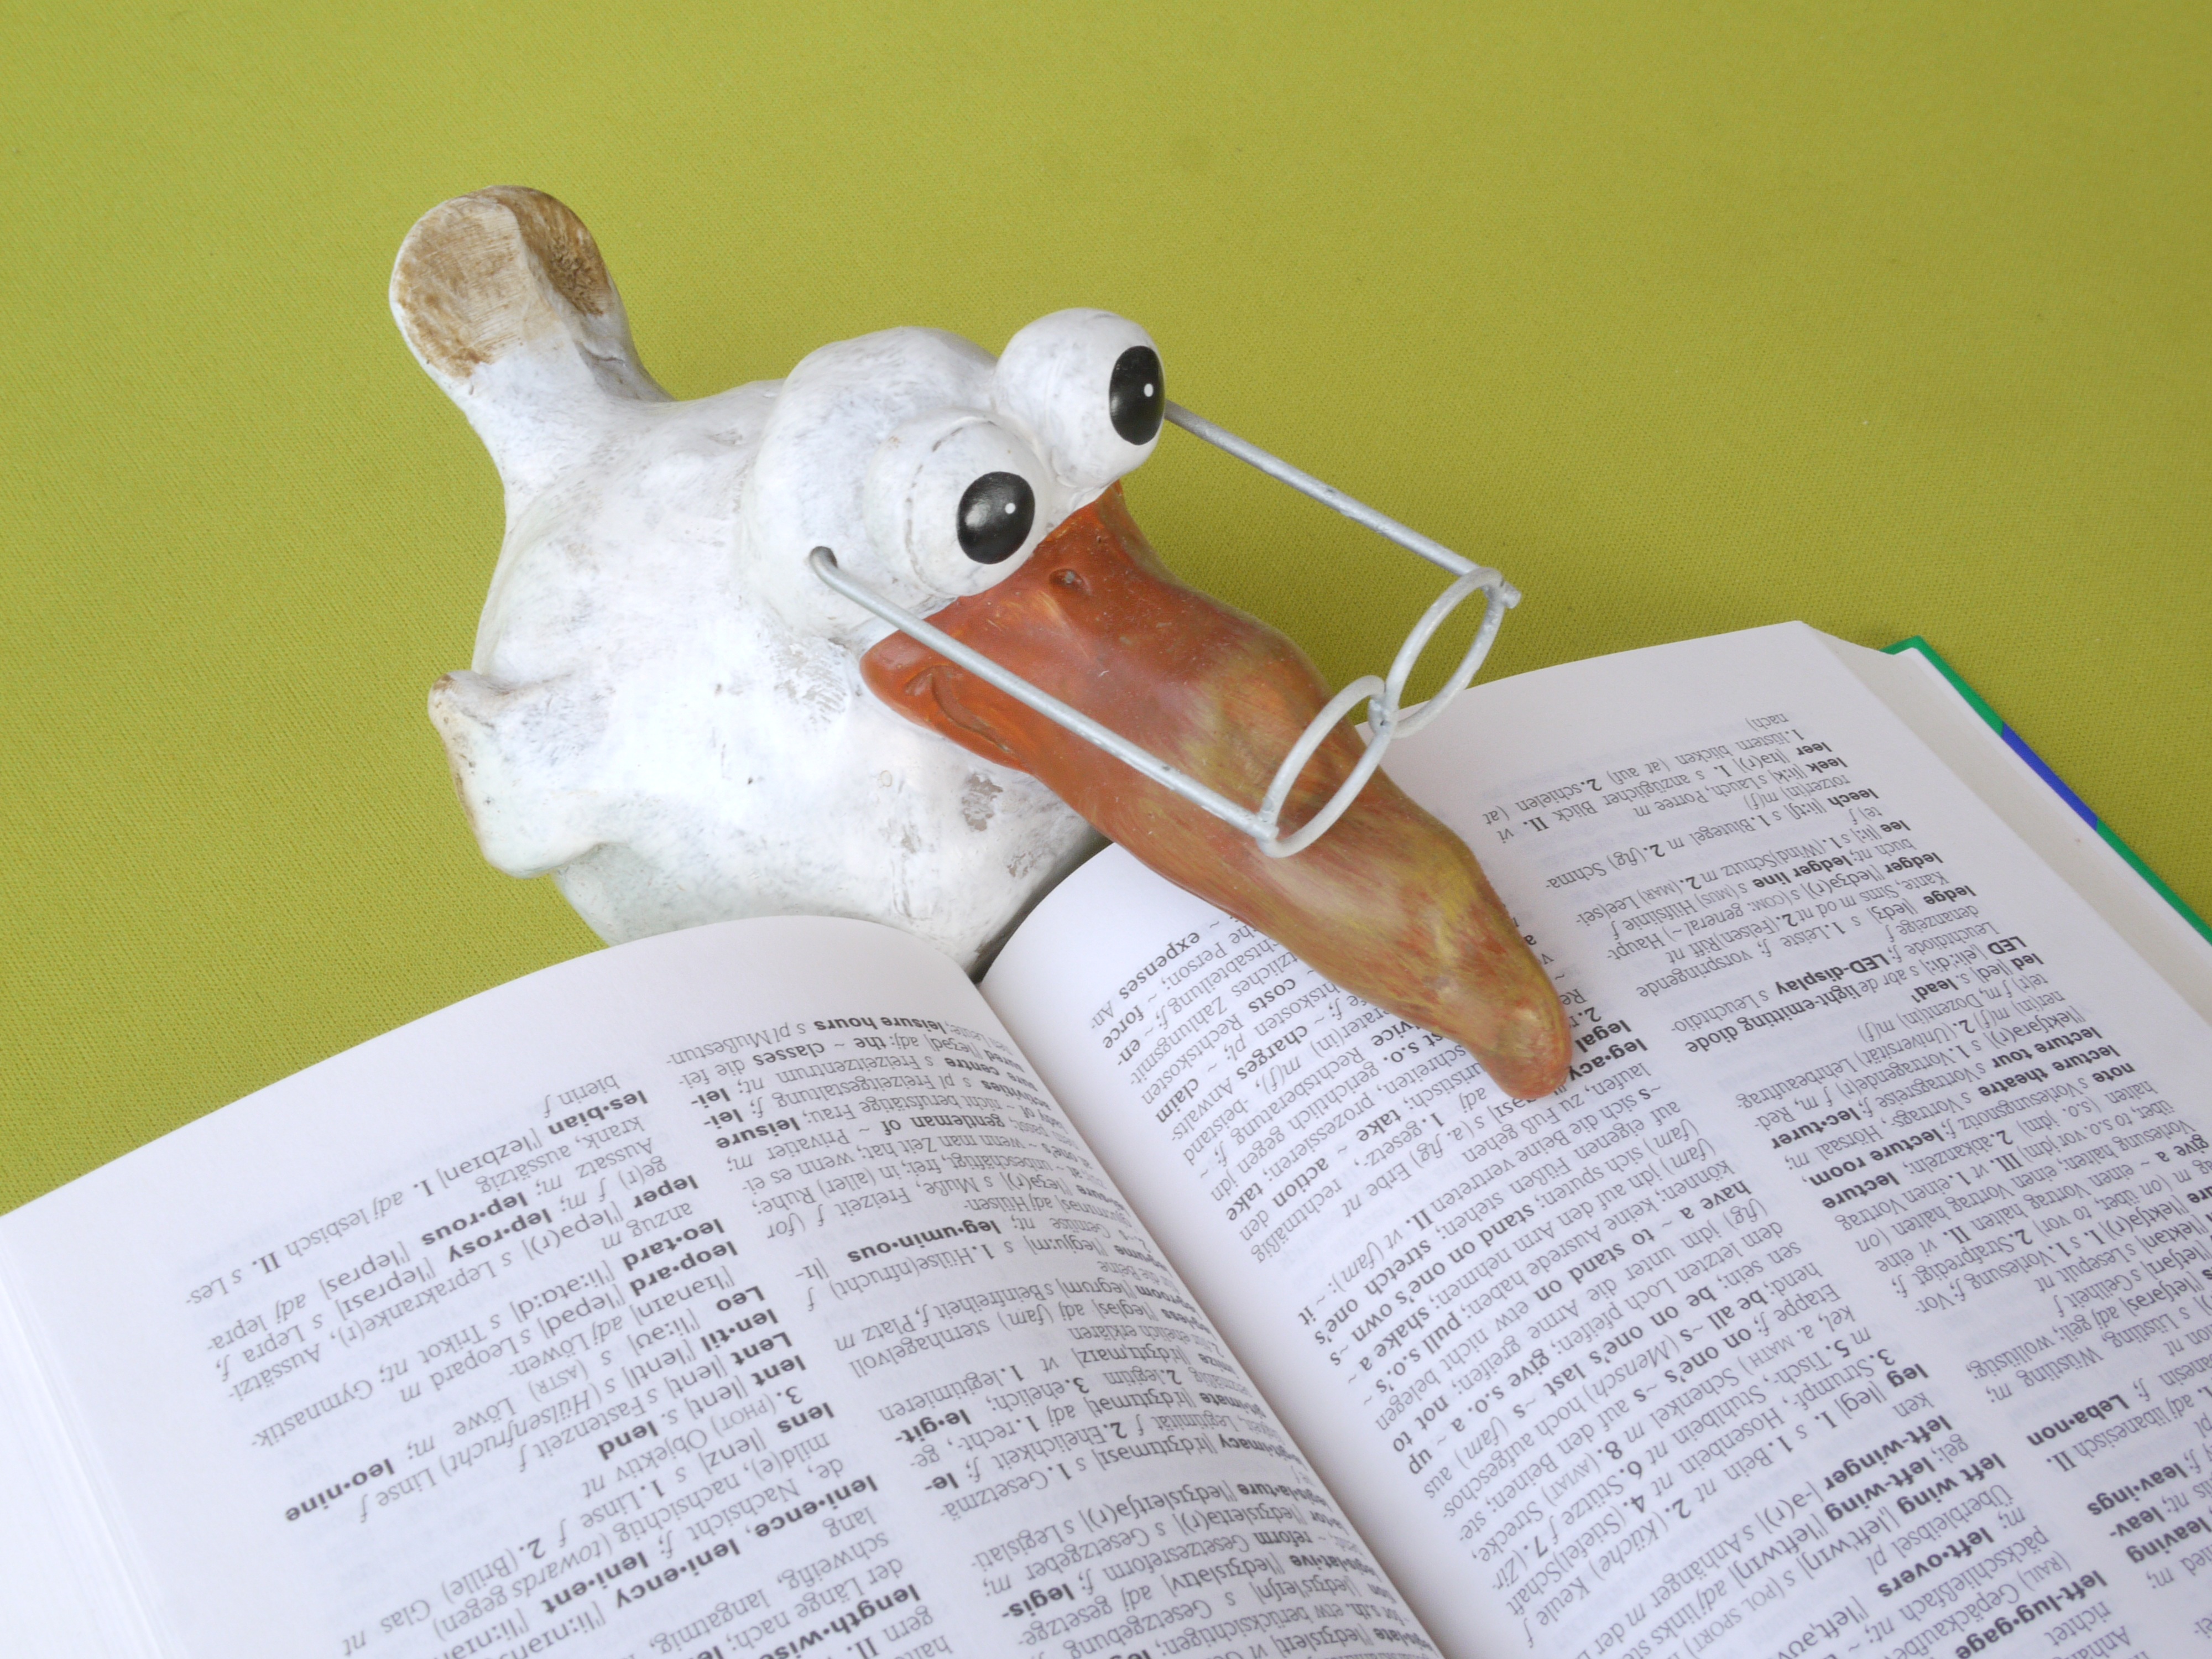
writing, hand, book, read, bird, decoration, symbol, training, student, paper, toy, page, material, education, research, textbook, book page, font, art, science, fun, literature, study, library, drawing, students, text, glasses, dictionary, funny, school, learn, lecturer, law, legal, allegory, information, wise, translate, attention, coach, intelligence, teacher, languages, translation, professor, wisdom, know, browse, employment, lexicon, clay figure, foreign language, importance, read weakness, allows, trainee